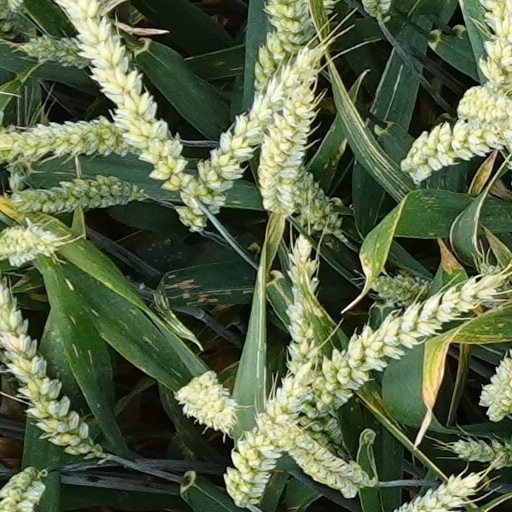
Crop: wheat